Indian cuisine

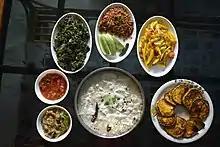
Pakhala Platter

Malwani cuisine is a specialty of the tropical area which spans from the shore of Deogad Malwan to the southern Maharashtrian border with Goa. The unique taste and flavor of Malwani cuisine comes from Malwani "masala" and use of coconut and "kokam".